Ellaline Terriss

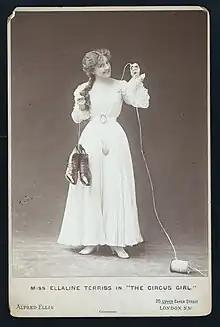
Terriss as Dora in "The Circus Girl"

Terriss performed from an early age, although she had no real ambition to act professionally. In 1887, she appeared in pantomime at the Alexandra Theatre, Liverpool. Petite, pretty and talented, she attracted the praise of both critics and the public. She came to the attention of Herbert Beerbohm Tree, who signed her to make her professional London debut in the role of Mary Herbert in "Cupid's Messenger", in 1888 at the Haymarket Theatre. Impressed by this performance, Charles Wyndham gave her a three-year contract, under which she first played Madge in "Why Women Weep". She also attracted the attention of a promising young actor, Seymour Hicks, and they married in 1893.